Post-presidency of Bill Clinton

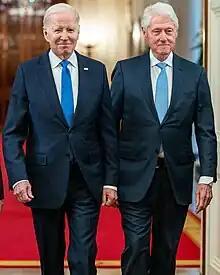
Clinton with President Joe Biden in February 2023

Top Democratic Party officials, including Congressman Rahm Emanuel, chairman of the Democratic Congressional Campaign Committee, asked Clinton to tone down his attacks on Obama following the bitterly contested Nevada caucus, suggesting that Clinton could be damaging his own political capital and global stature. Some commentators even accused the former president of "playing the race card" against Obama, who is half-black, by suggesting he would understand if South Carolina's African Americans naturally would vote for the black candidate, but rejected suggestions that America was not ready for a black President. Many felt that by alienating black voters who had once overwhelmingly supported the Clintons, Clinton had tarnished his legacy as the so-called "first black president." In particular, Rep. James Clyburn (D-SC) suggested that Clinton's vocal attacks on Obama could damage the former president's legacy.